Abu Musab al-Zarqawi

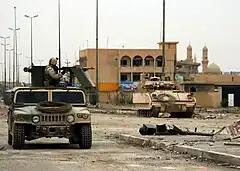
U.S. soldiers in Fallujah in November 2004 pursuing Al-Zarqawi's network

In February 2003, according to Arab intelligence sources, Zarqawi in eastern Iran planned military resistance to the expected U.S. invasion of Iraq. And, by March 2003, according to British intelligence, Zarqawi's network had set up sleeper cells in Baghdad to resist an expected U.S. occupation.